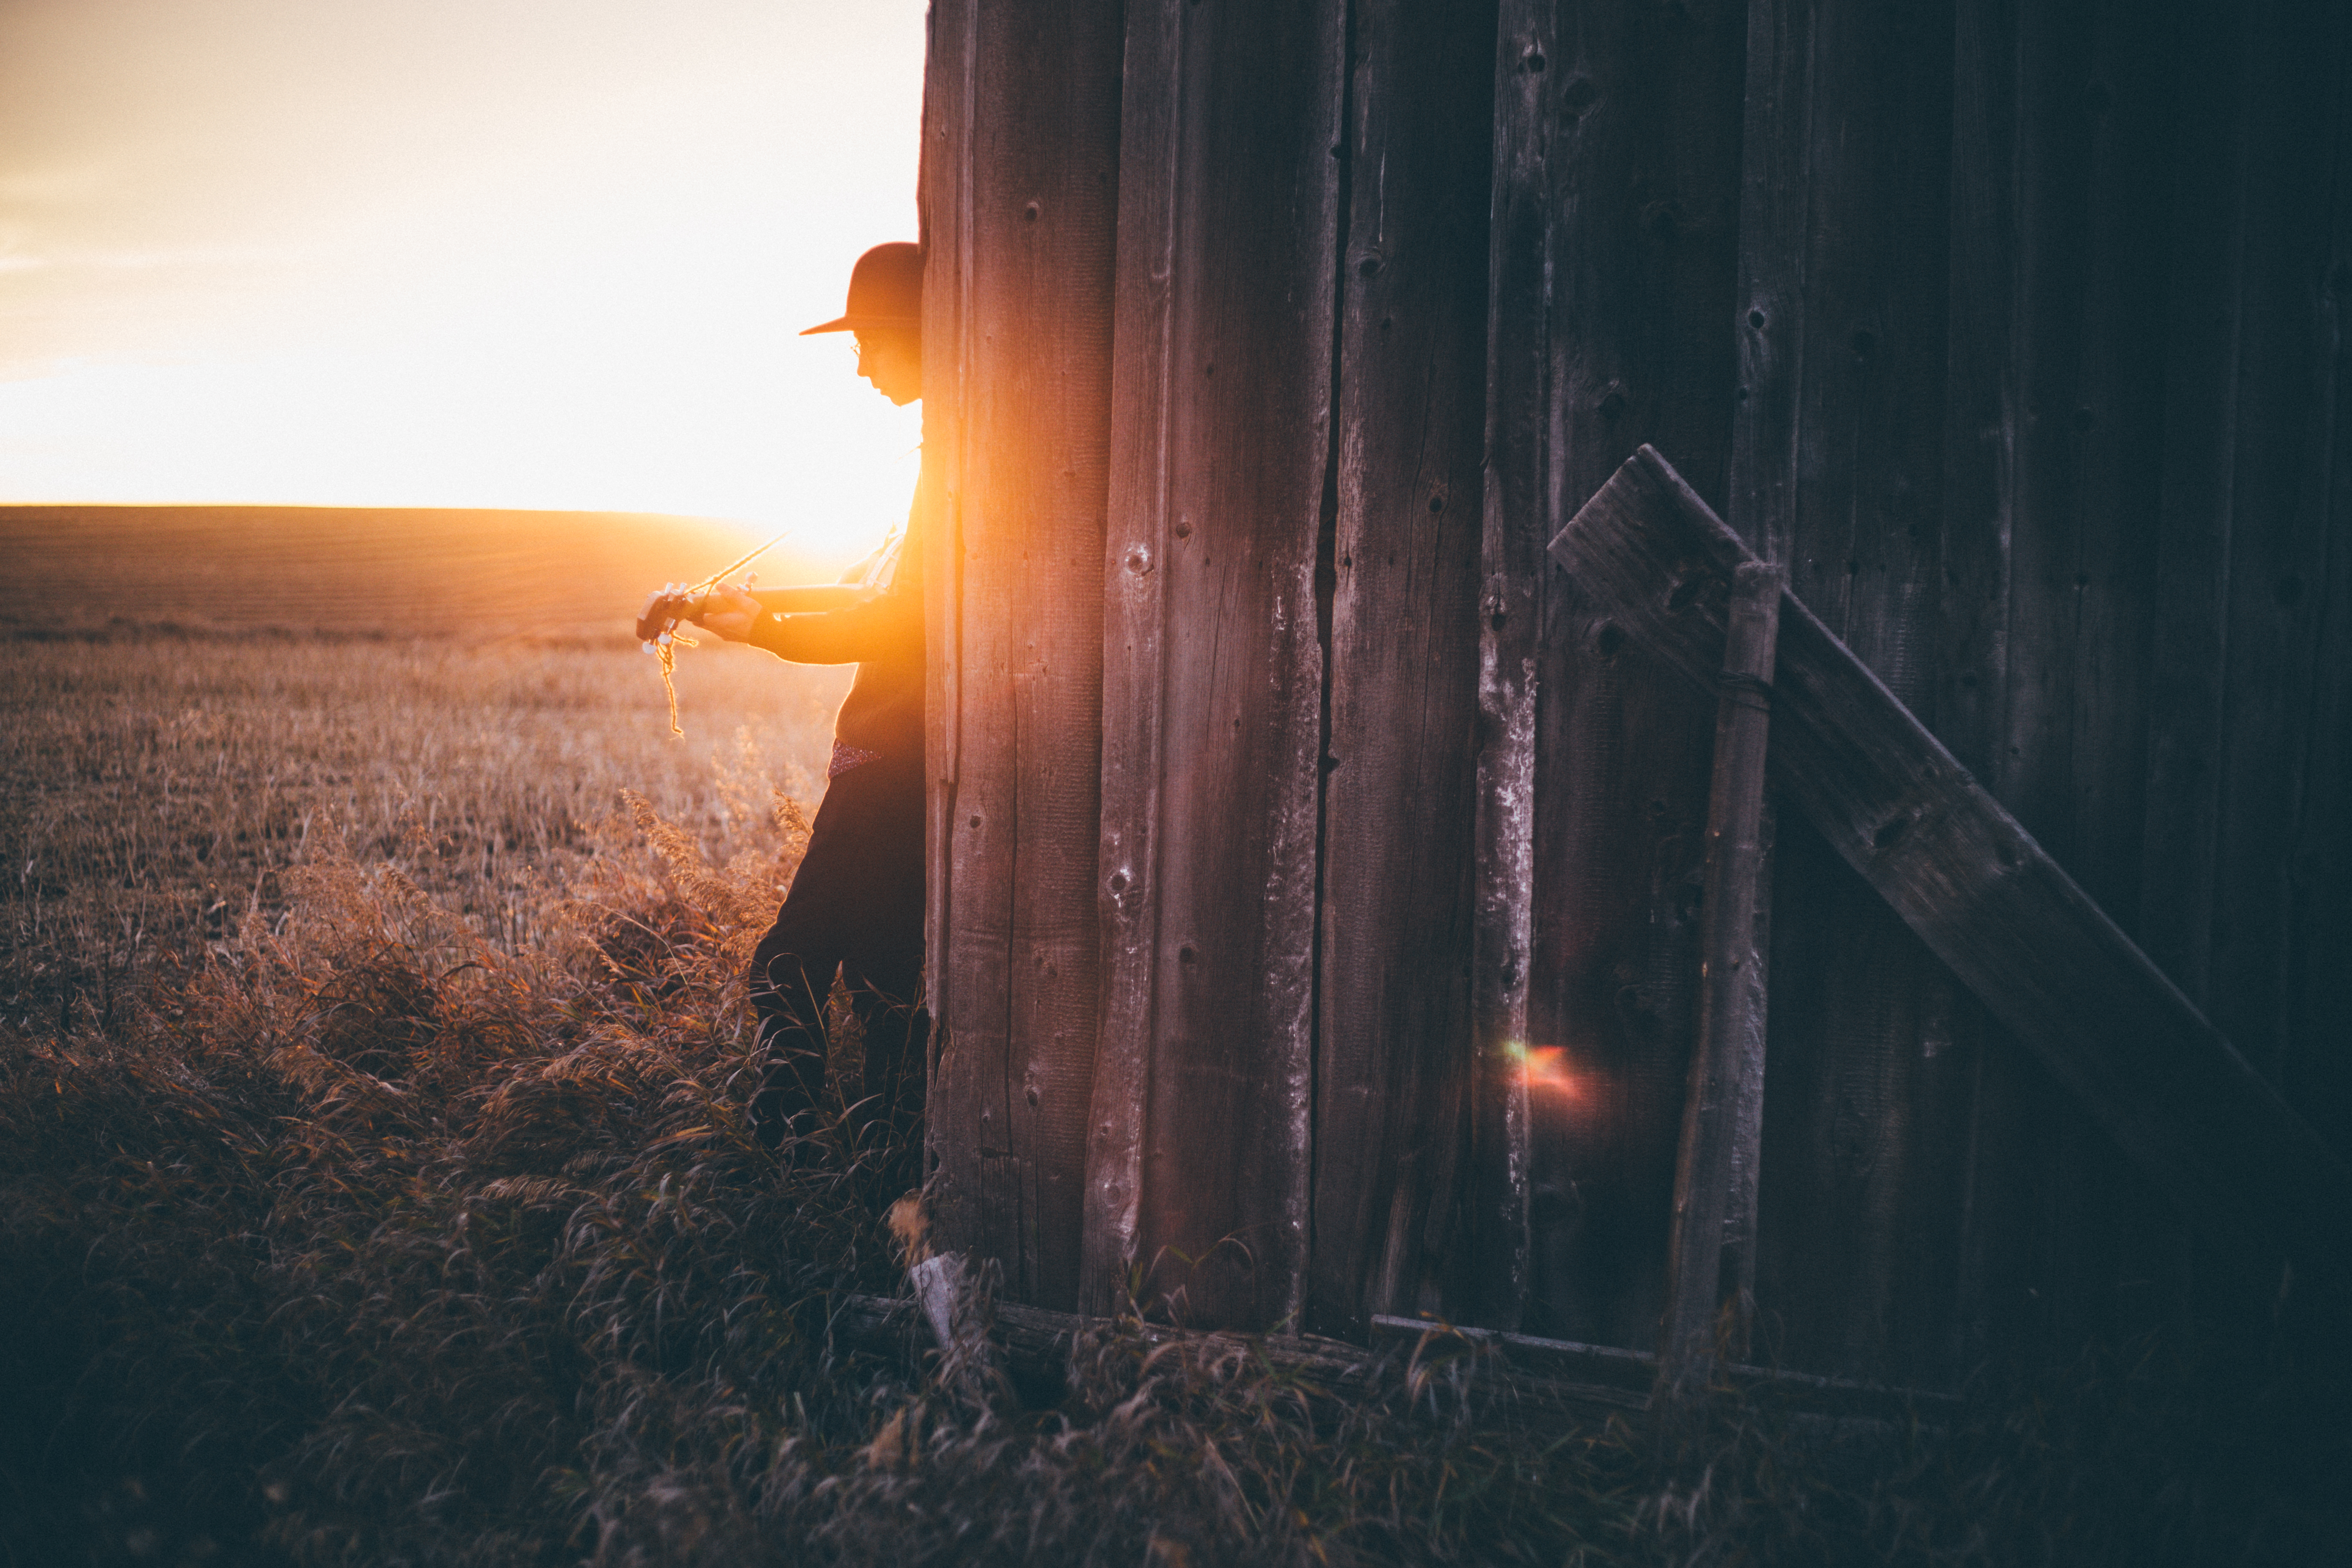
person, light, sunset, sunlight, morning, barn, evening, reflection, hat, darkness, sun flare, leaning, screenshot, atmospheric phenomenon